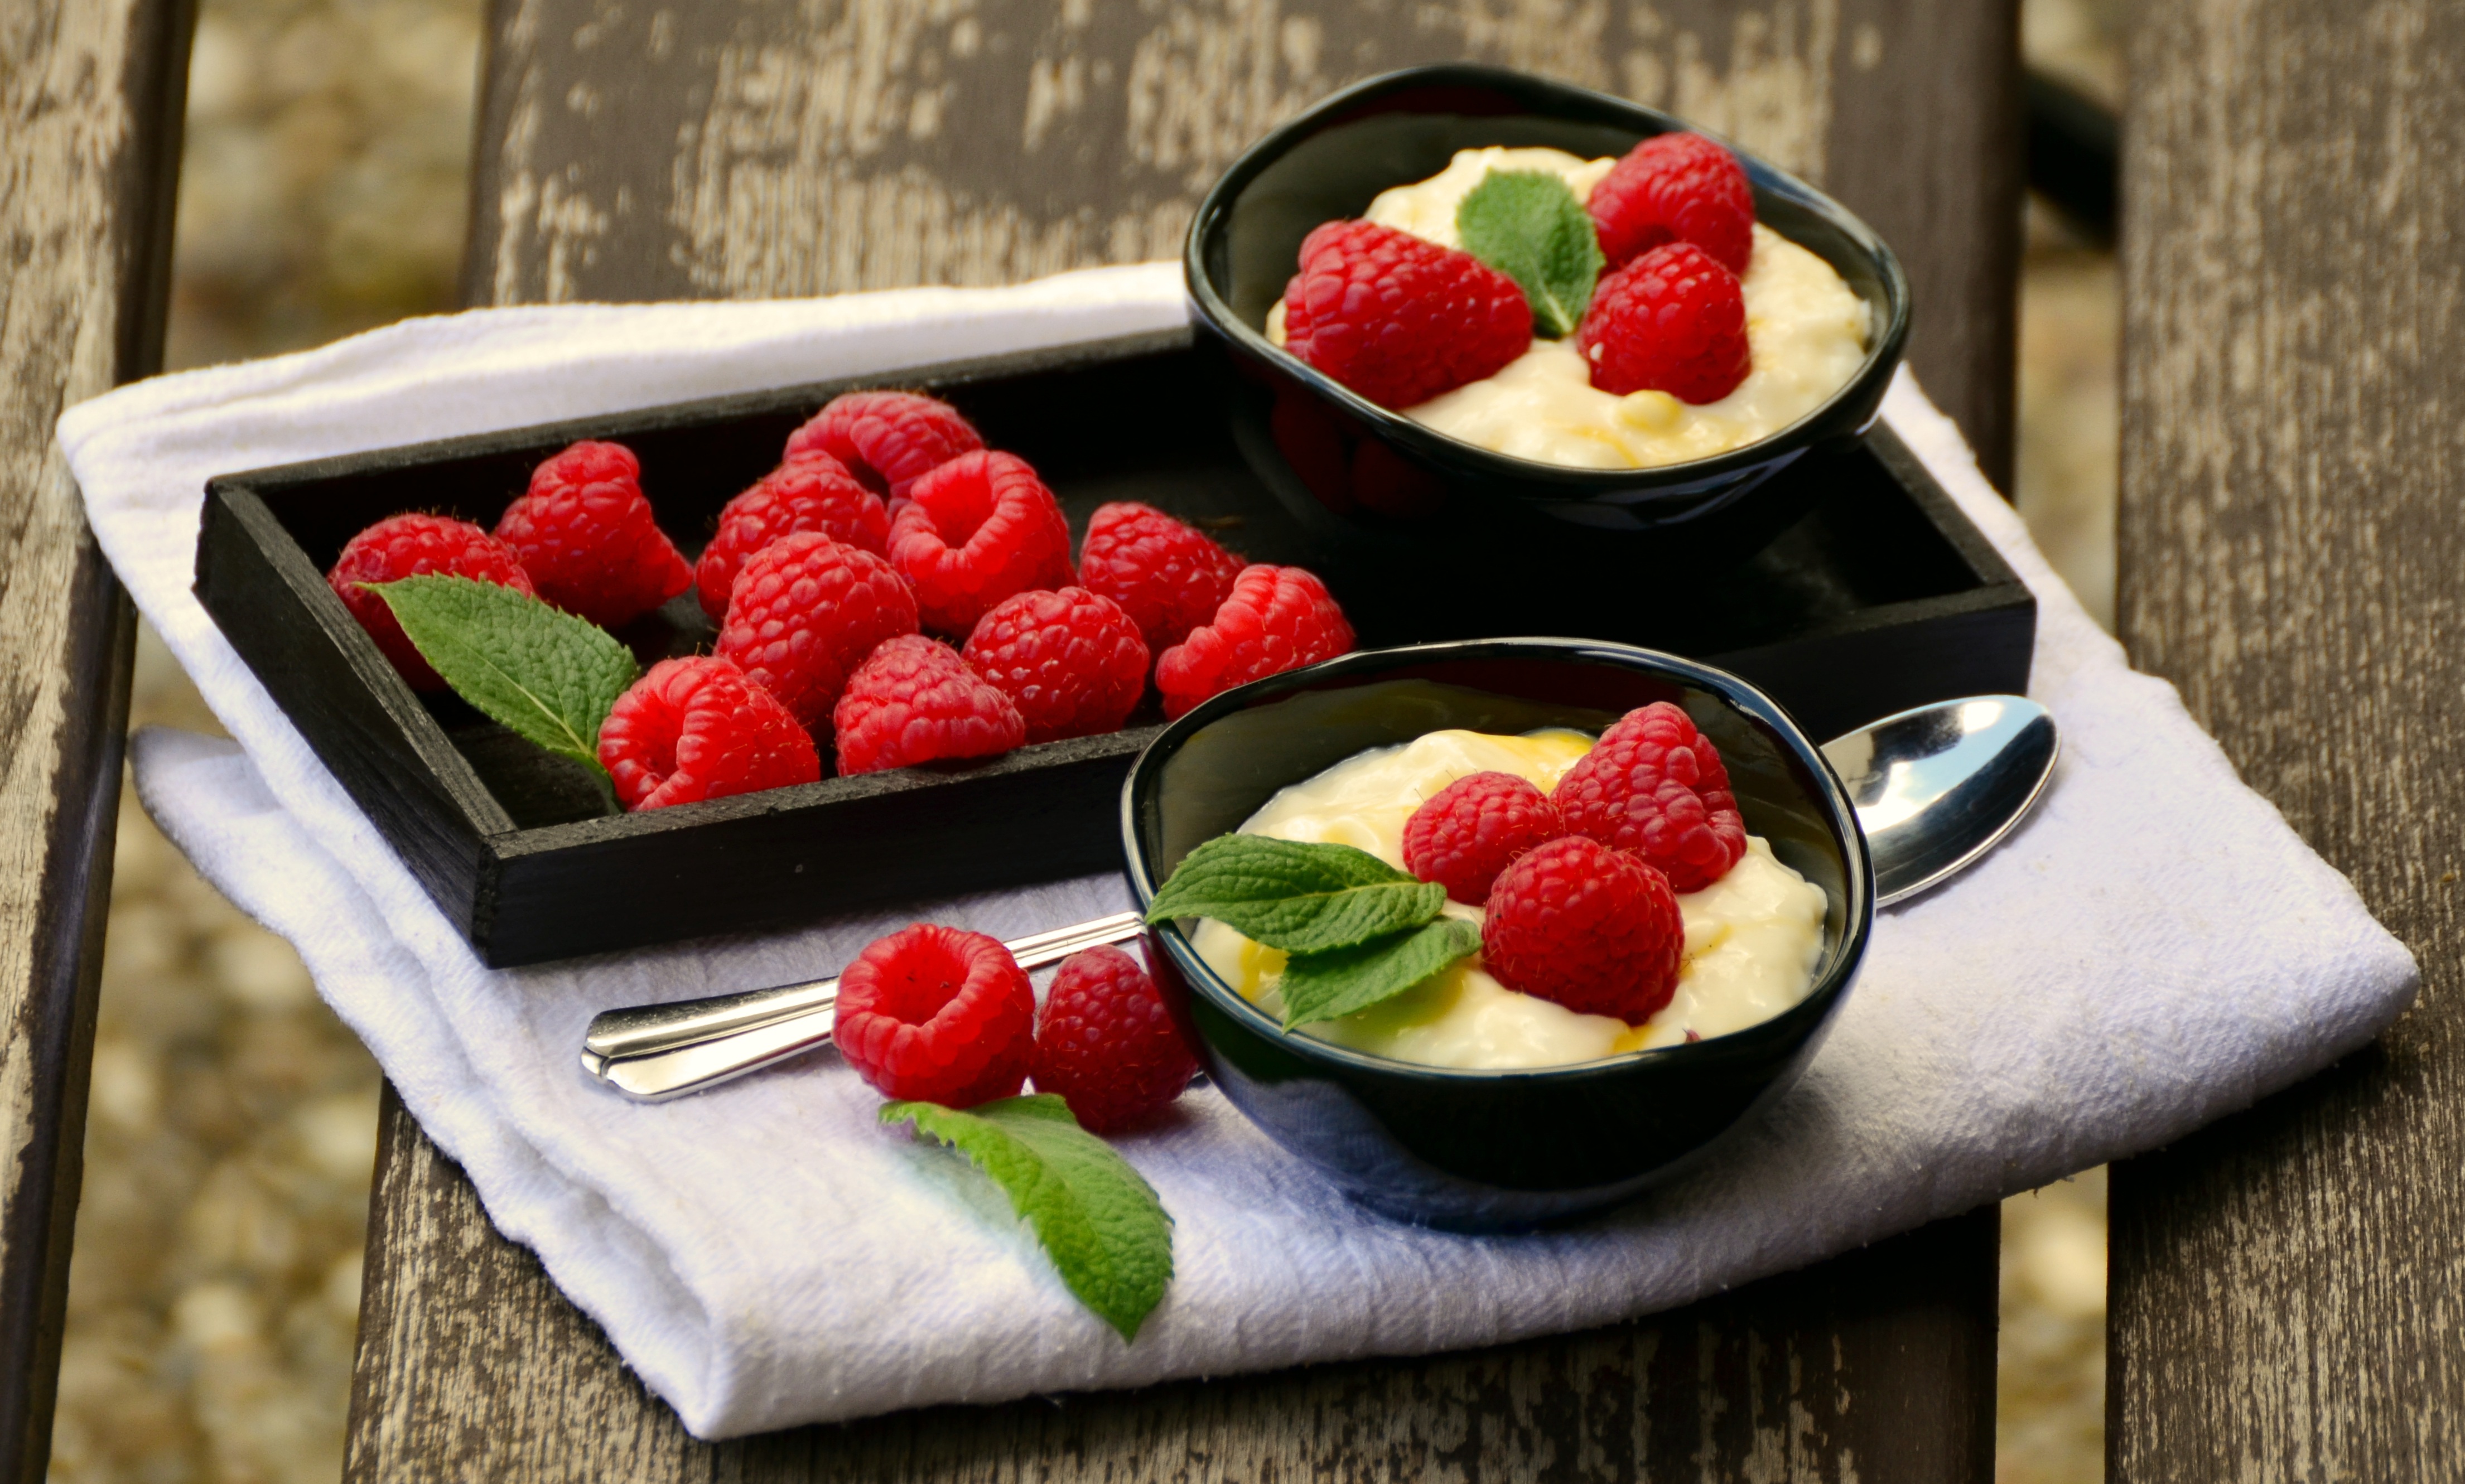
plant, fruit, berry, summer, ripe, decoration, dish, meal, food, red, produce, breakfast, dessert, cuisine, still life, strawberry, berries, raspberries, fruits, strawberries, frisch, pudding, wreak